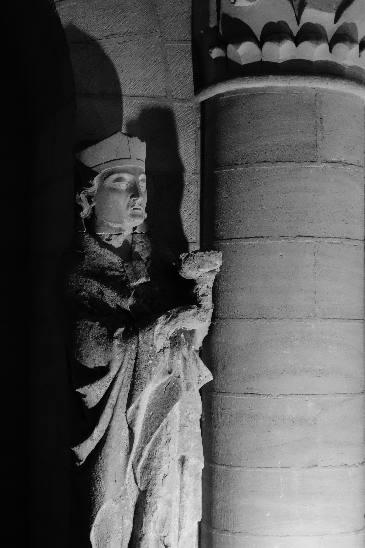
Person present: No